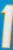
Number: 1